Lisa Halliday

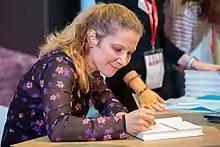
Lisa at the Frankfurt Book Fair (2018)

Lisa Halliday (born July 12, 1976) is an American author and novelist. She is most known for her novel "Asymmetry", for which she received a Whiting Award in 2017.